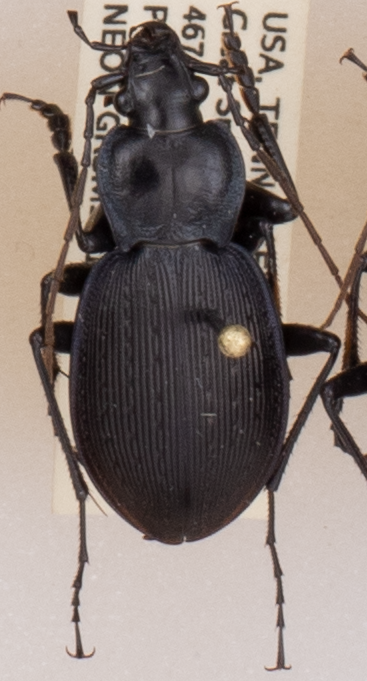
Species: Carabus goryi
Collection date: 2018-04-17
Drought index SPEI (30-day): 0.58
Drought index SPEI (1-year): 0.642
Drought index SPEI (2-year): -0.348